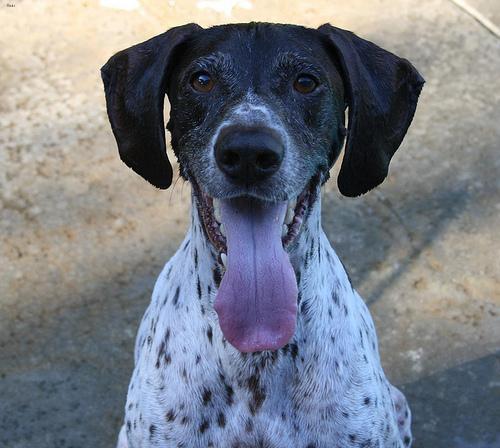
german shorthaired